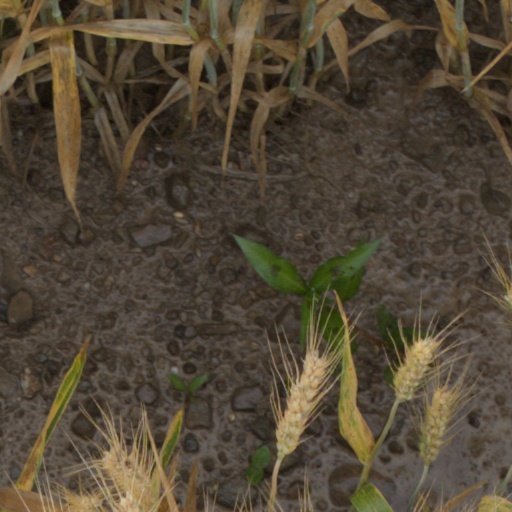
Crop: wheat